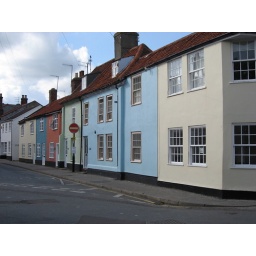
Typical Suffolk coastal colours on a street in Southwold - shame the &amp;quot;No entry&amp;quot; sign spoils the pic!